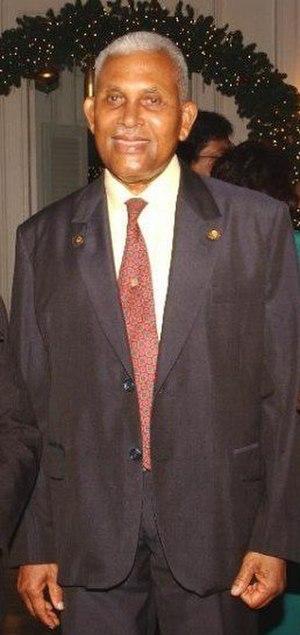
Le Premier ministre est le chef du gouvernement de Trinité-et-Tobago.